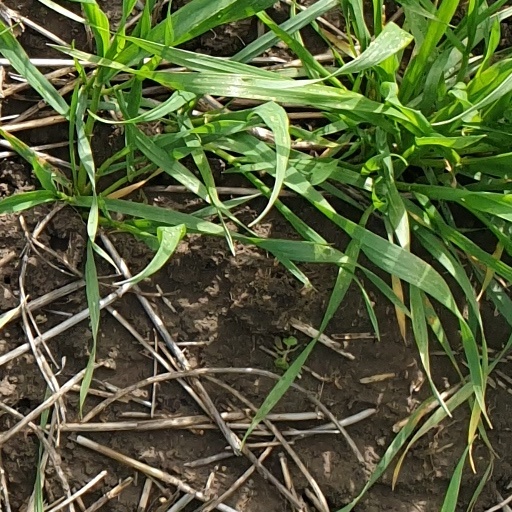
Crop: wheat